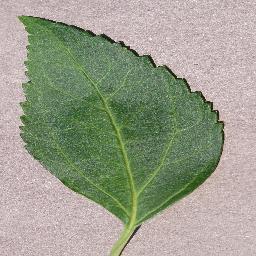
Label: Cherry___healthy